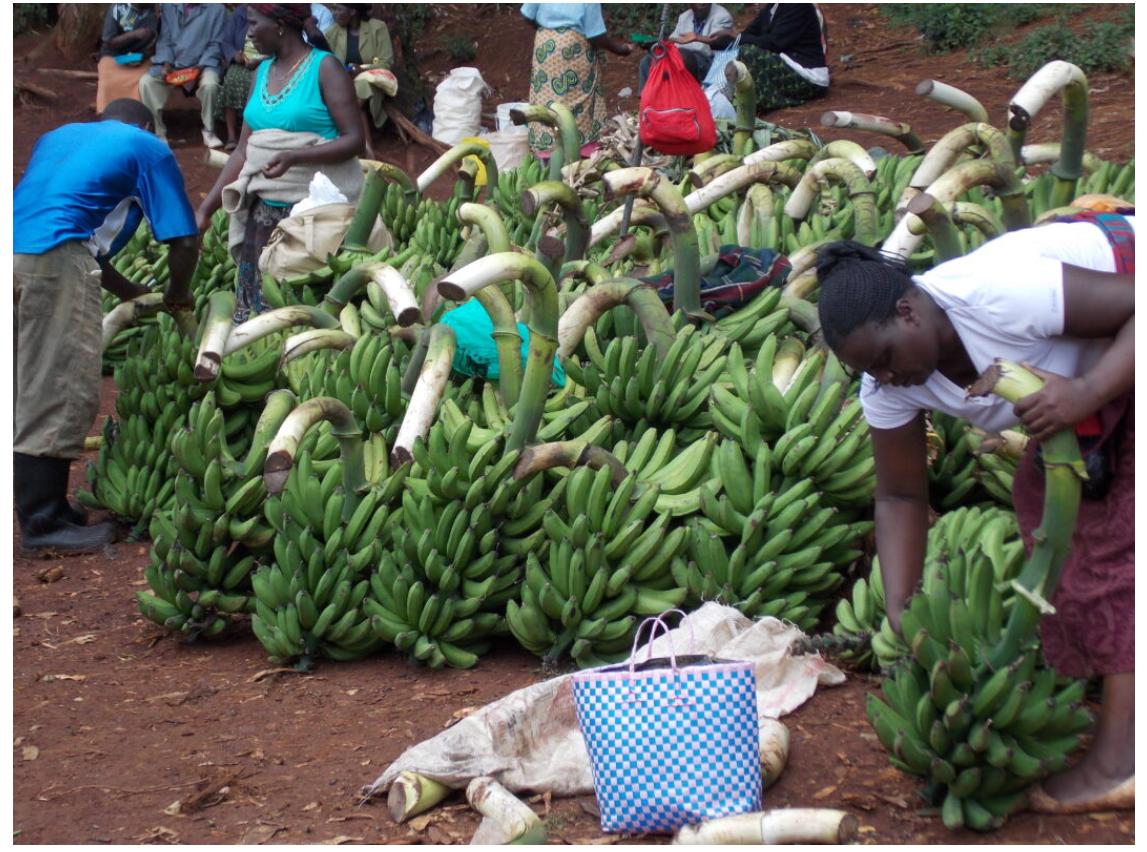
Wauzaji wa zao la ndizi zikiwa katika mikungu mikubwa iliyojaa na kuhifadhiwa chini, huku mmoja akiwa anazikata kutoka katika moja ya mkungu, sehemu ambapo wateja huenda kununua kwa kiasi wanachohitaji.